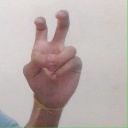
अक्षर: ई